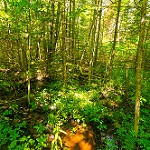
Label: forest